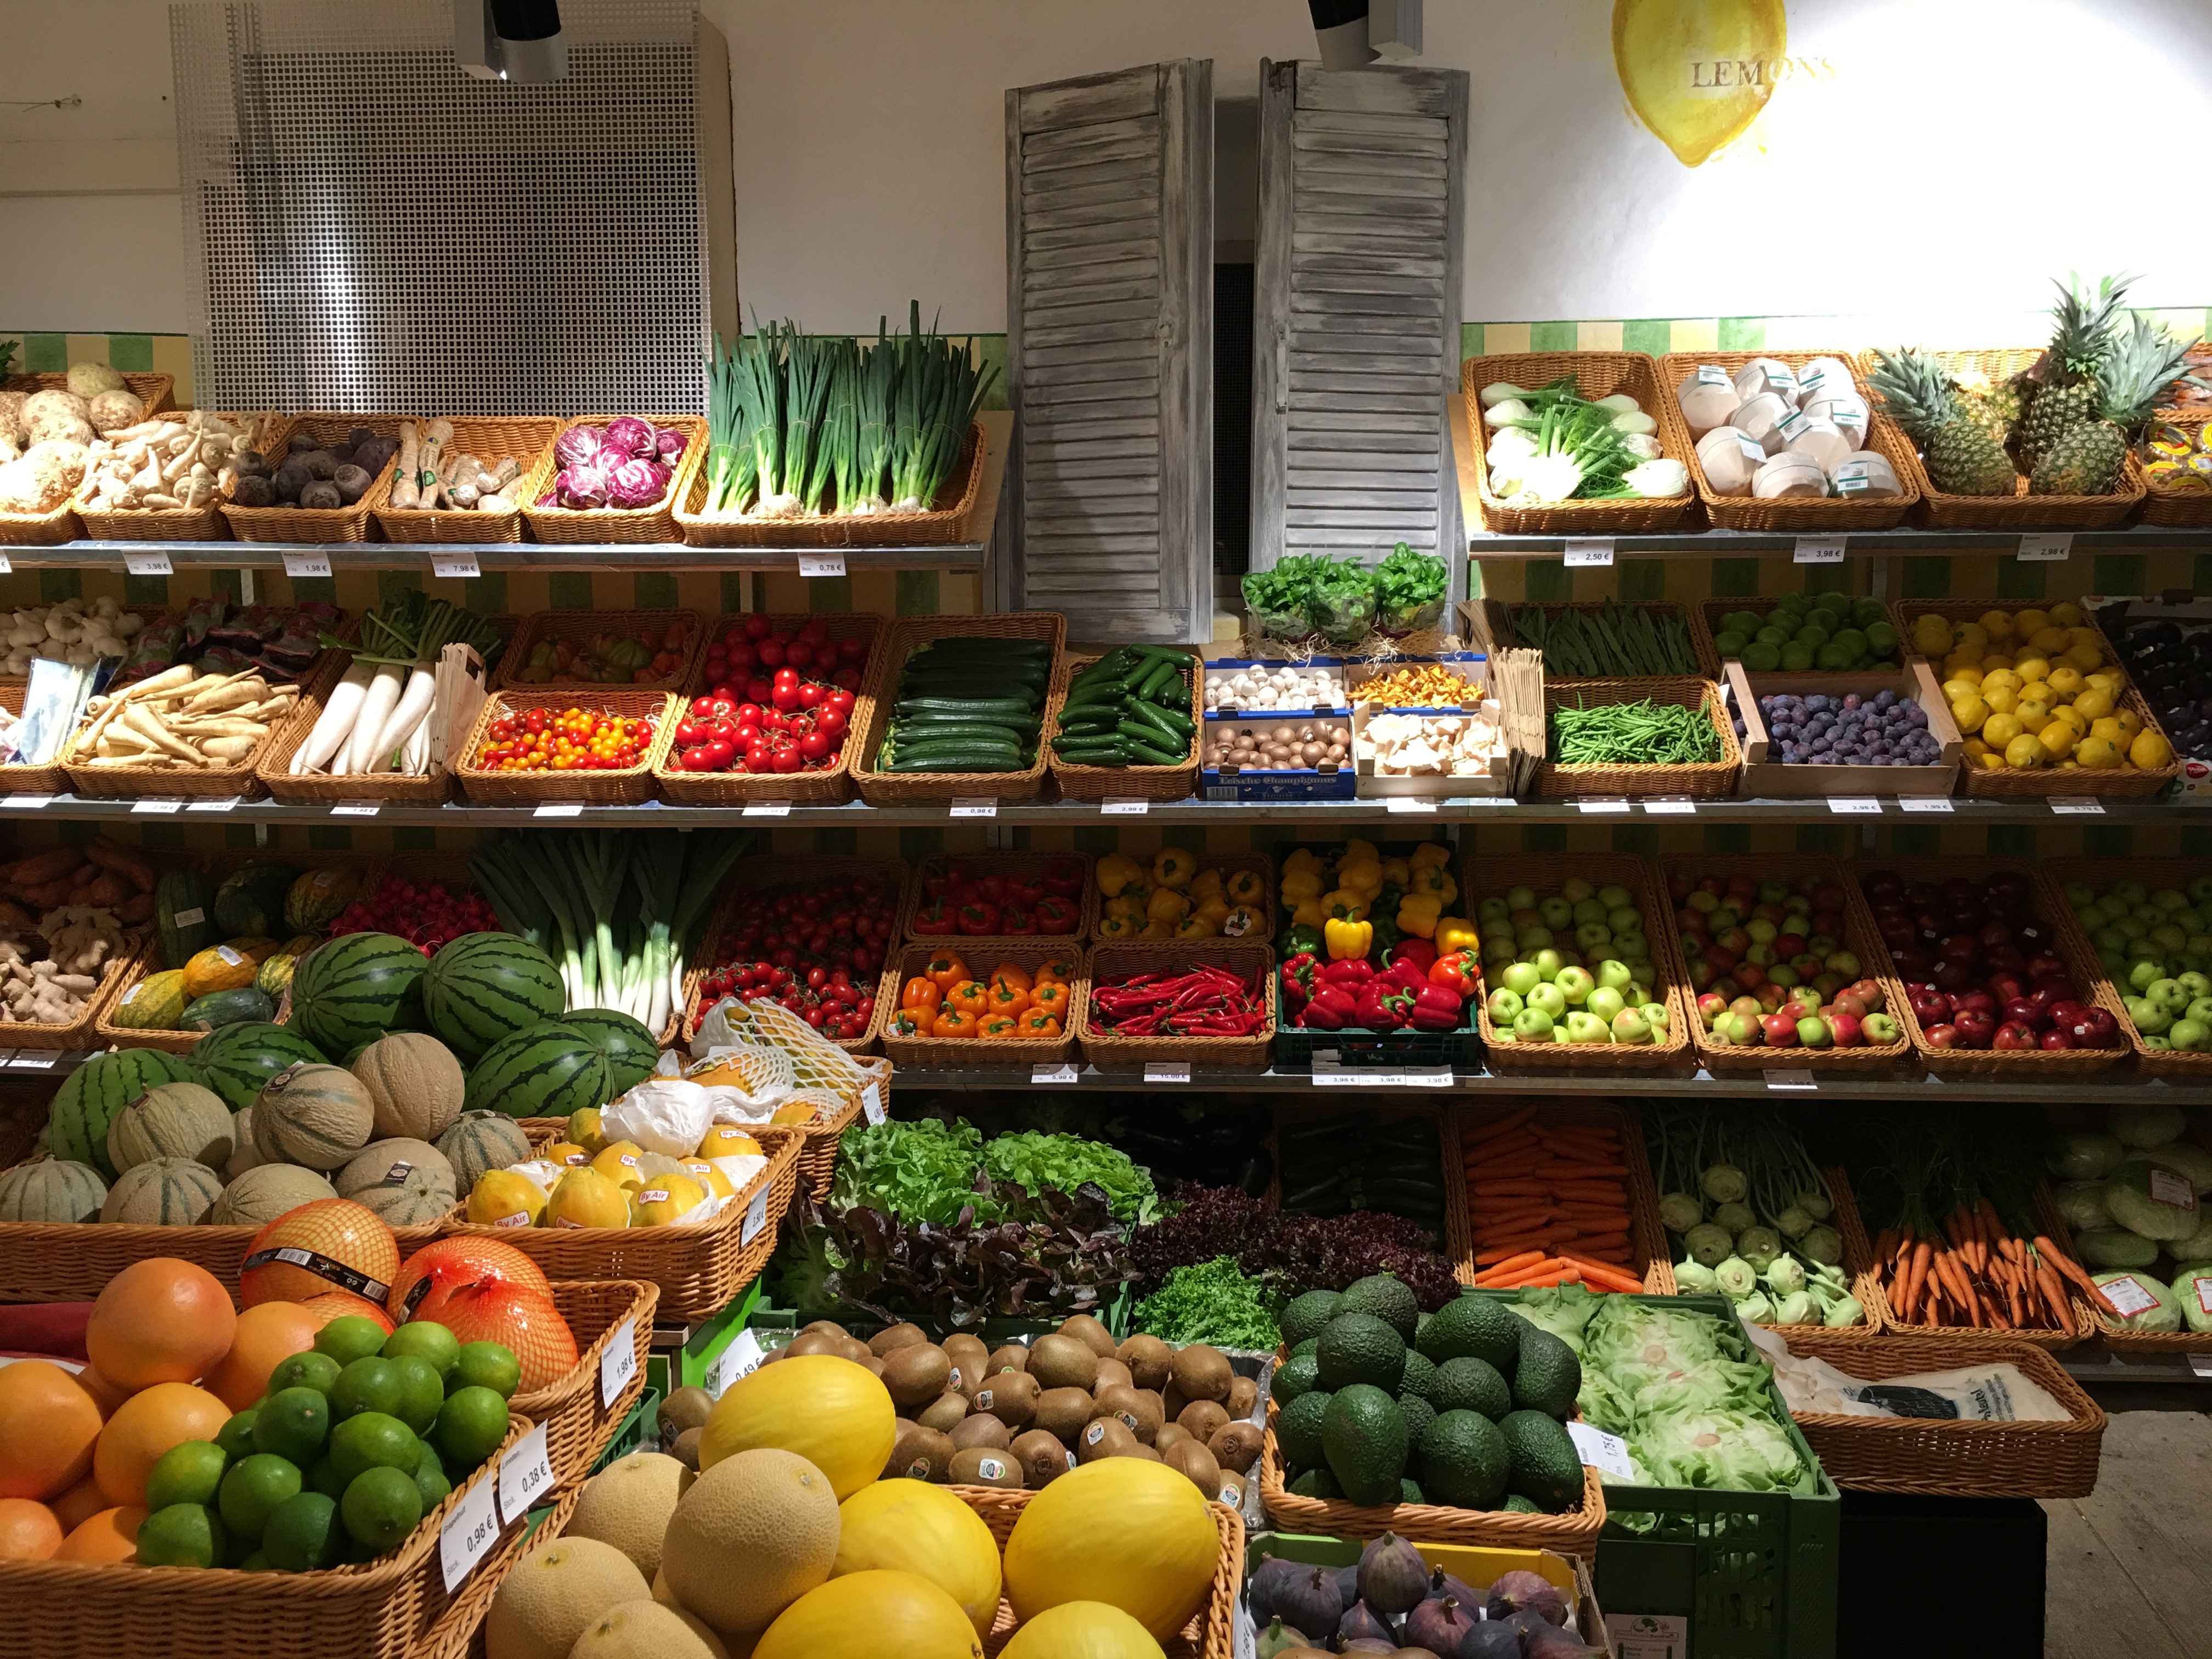
music, vintage, fruit, city, food, produce, market, marketplace, colorful, healthy, onion, lemon, public space, nutrition, vegetables, tomatoes, fruits, supermarket, nostalgic, grocery store, vitamins, frisch, floristry, retail, cucumbers, purchasing, local food, whole food, human settlement, greengrocer